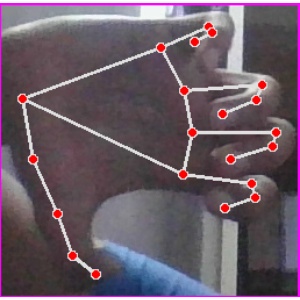
अक्षर: त